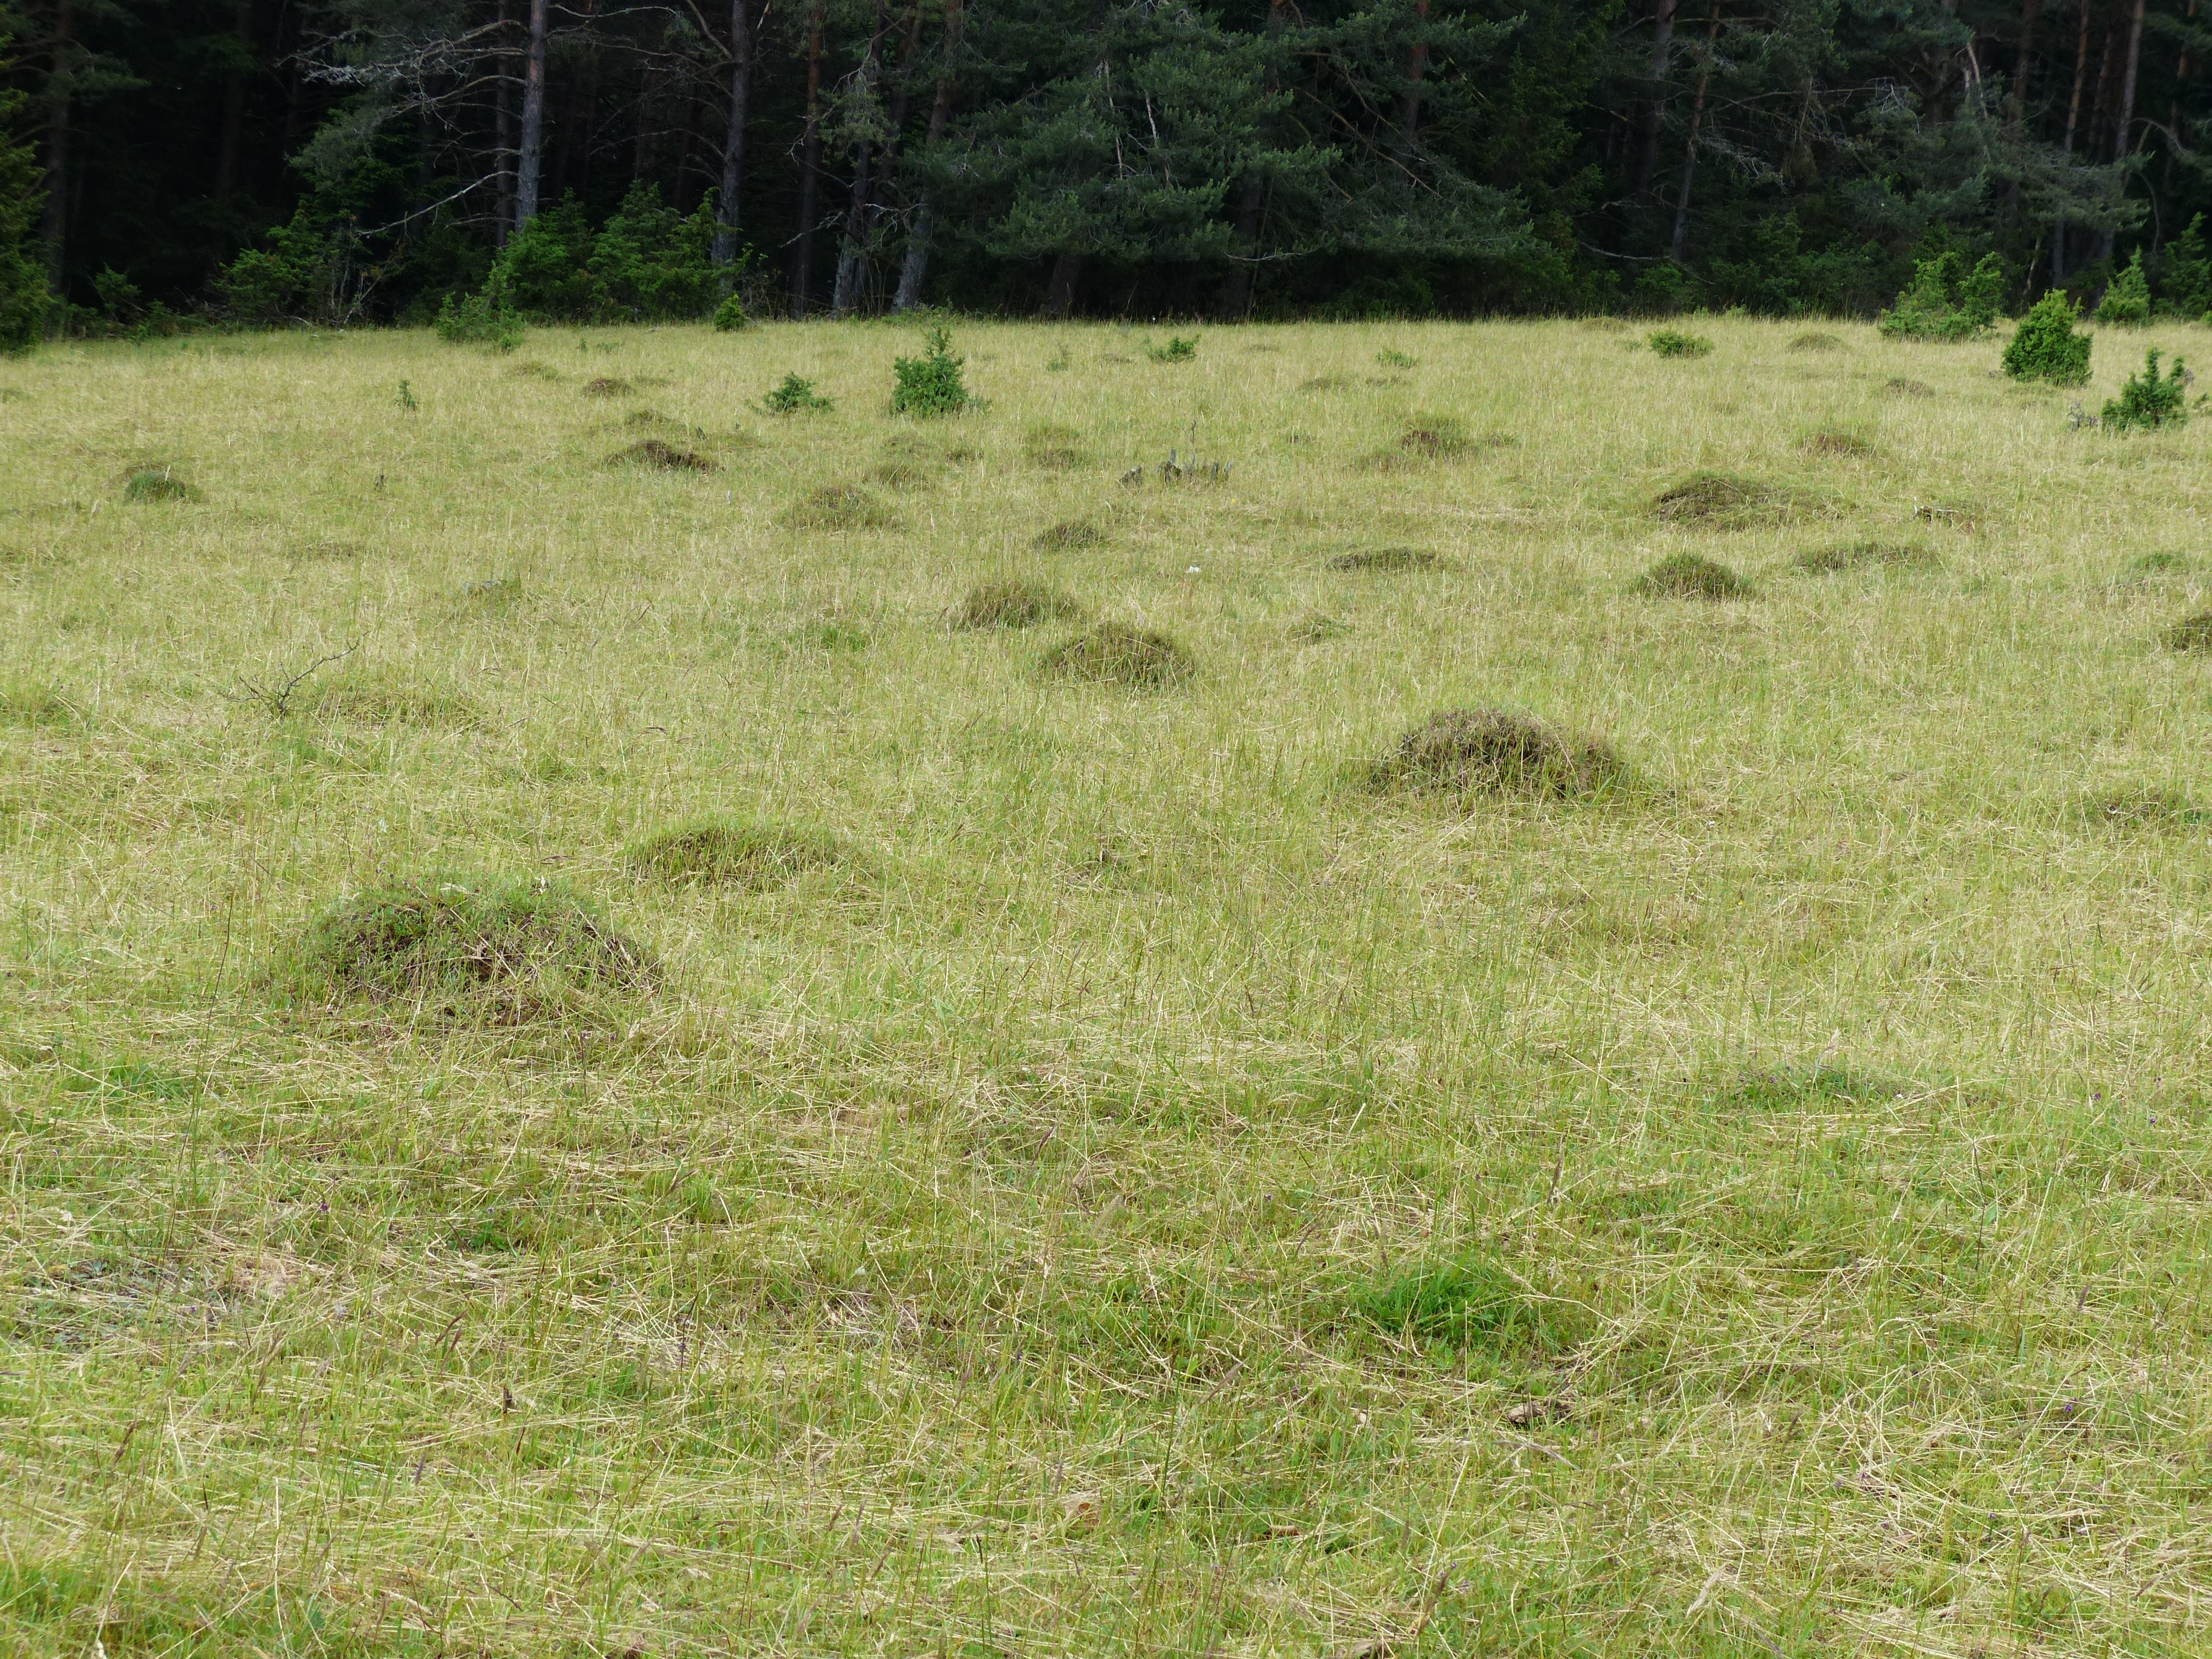
nature, grass, plant, field, lawn, meadow, prairie, green, pasture, grazing, soil, plain, grassland, wetland, rush, woodland, habitat, ecosystem, ants, glade, mound, steppe, anthill, ant hill, natural environment, grass family, land lot, meadow ants